Sparapet

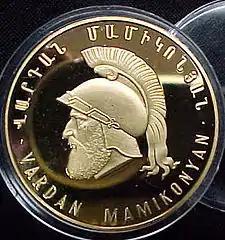

The word is of Iranian origin, ultimately deriving from Proto-Iranian "*spādapati-" (“commander of the army”), which is composed of "*cwáHdaH" (“army”) and "*pati-" (“lord”). The word was borrowed into Armenian several times from different Iranian languages, yielding the alternative forms ', ', and '; the most common form, ', was borrowed from Parthian. It is cognates with Middle Persian "" (whence modern ) and Georgian "."